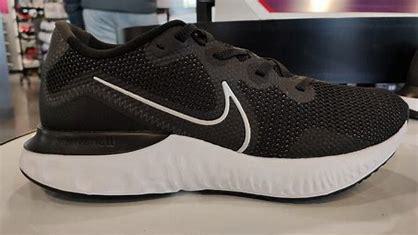
Brand: Nike
Model: Renew Run